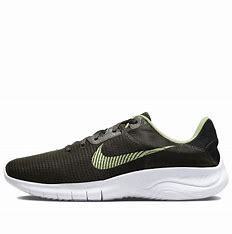
Brand: Nike
Model: Flex Experience Run 11 Next Nature